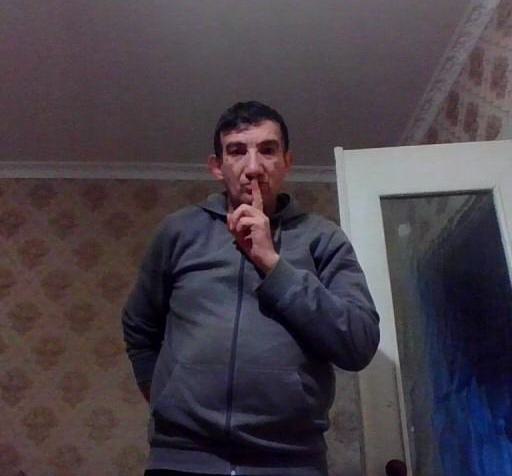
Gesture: mute